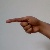
The image shows a hand gesture representing the letter 'G' in Indian Sign Language.